May 1998 riots of Indonesia

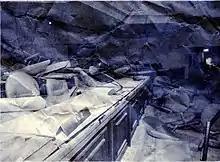
Destroyed DPR/MPR courtroom, after being occupied by students

On 9 May, one day after the violence in Medan ended, President Suharto left the country for a Group of 15 summit in Cairo, Egypt. Prior to his departure, he called on the public to end the protests. To the "Suara Pembaruan" daily newspaper, he said, "I judge that if we continue like this there will be no progress." He later returned to Indonesia earlier than scheduled on 14 May, when the worst violence occurred in Jakarta. The campus of Trisakti University in Grogol, West Jakarta, became the site of a gathering of 10,000 students on 12 May. They had planned on marching south toward the Parliament building, but security forces refused to allow them to leave the campus. The university students conducted a sit-in outside the campus gates, which the police fired shots at and demonstrators responded by throwing rocks at police. In the ensuing chaos, four students were killed.